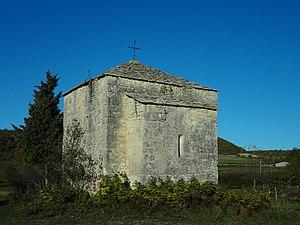
Chevet plat à abside carrée extérieurement, ouverte par une fenêtre très étroite
La chapelle Saint-Paul est une chapelle romane située à Saint-Michel-l’Observatoire dans le département français des Alpes-de-Haute-Provence en région Provence-Alpes-Côte d'Azur.